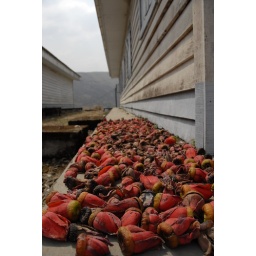
Dried flowers for soup in Guard house at Lake Nyos